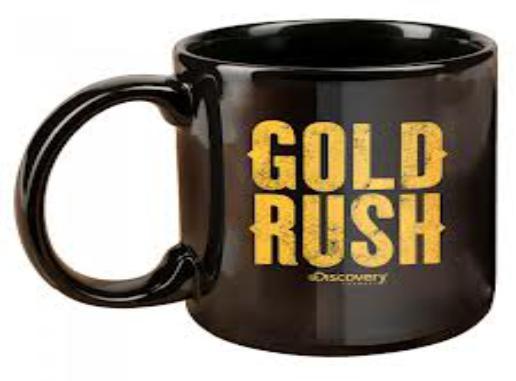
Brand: Gold Rush
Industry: Leisure